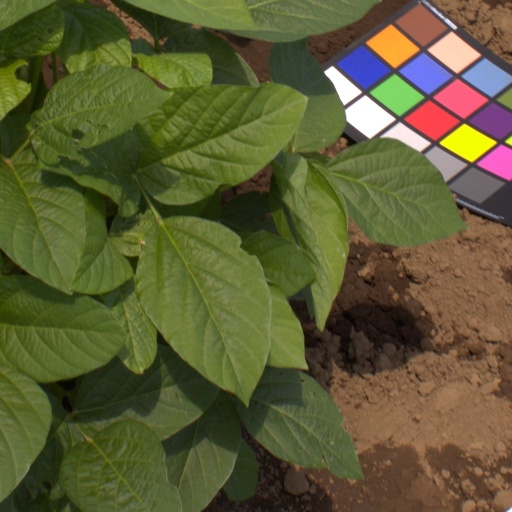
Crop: soybean